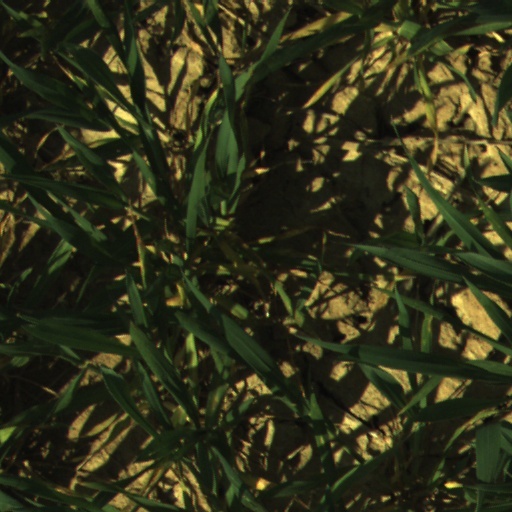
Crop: wheat